History of rail transport in the Netherlands

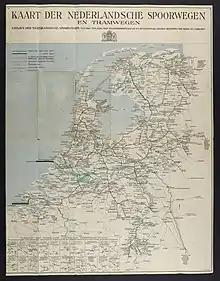
1930 Official railway map

In the early 1900s, the Noord-Friesche Locaalspoorweg-Maatschappij built two lines in the north of Friesland. The line from Leeuwarden to Ferwerd opened in 1901, being extended to Metslauwier later that year. A line branched off at Stiens, reaching Harlingen by 1904, with a branch to Franeker and another goods-only branch to Berlikum. A final extension of the original line reached Anjum in 1913.